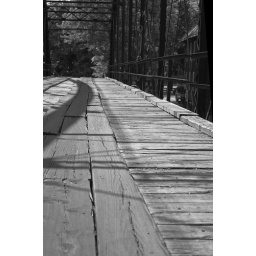
A black and white shot of the 1907 War Eagle Bridge near Rogers, Arkansas.